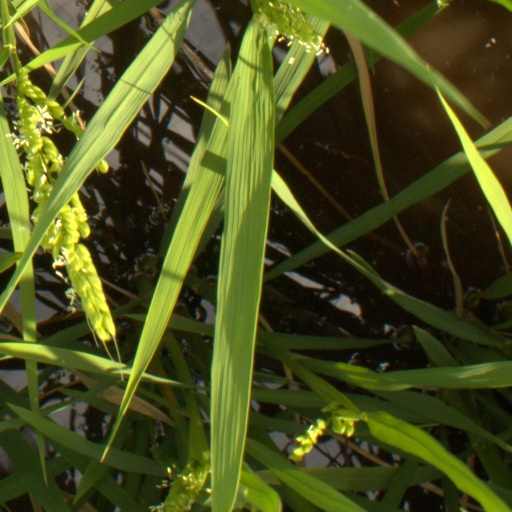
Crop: rice